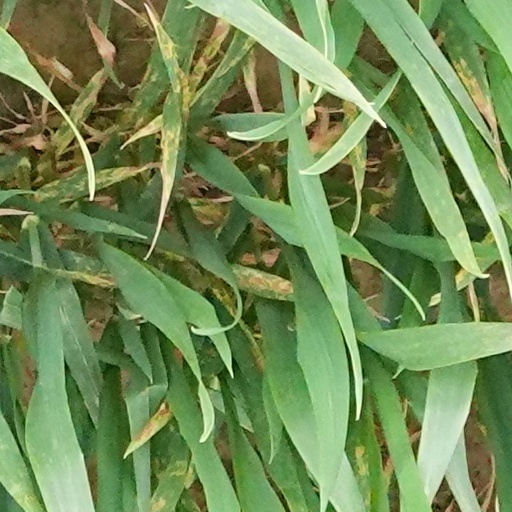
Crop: wheat